Campus of Texas A&M University

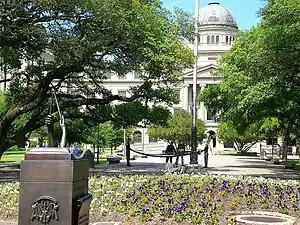
Academic Plaza

The campus of Texas A&M University, also known as Aggieland, is situated in College Station, Texas, United States. Texas A&M is centrally located within 200 miles (320 km) of three of the ten largest cities in the United States and 75% of the Texas and Louisiana populations. Aggieland's major roadway is State Highway 6, and several smaller state highways and Farm to Market Roads connect the area to larger highways such as Interstate 45.